Rosalia (festival)

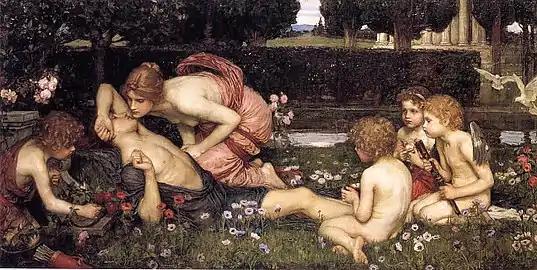
"The Awakening of Adonis" (1900) by Waterhouse

The exceptionally beautiful Attis grows up favored by the Mother of the Gods and by Agdistis, who is his constant companion. Under the influence of wine, Attis reveals that his accomplishments as a hunter are owing to divine favor—an explanation for why wine is religiously prohibited "(nefas)" in his sanctuary and considered a pollution for those who would enter. Attis's relationship with Agdistis is characterized as "infamis", disreputable and socially marginalizing. The Phrygian king Midas, wishing to redeem the boy "(puer)", arranges a marriage with his daughter, and locks down the city. The "Mater Deum", however, know Attis's fate "(fatum)": that he will be preserved from harm only if he avoids the bonds of marriage. Both the Mother of the Gods and Agdistis crash the party, and Agdistis spreads frenzy and madness among the convivial guests. In a detail that appears only in a vexed passage in the Christian source, the daughter of a concubine to a man named Gallus cuts off her breasts. Raging like a bacchant, Attis then throws himself under a pine tree, and cuts off his genitals as an offering to Agdistis. He bleeds to death, and from the flux of blood is born a violet flower.